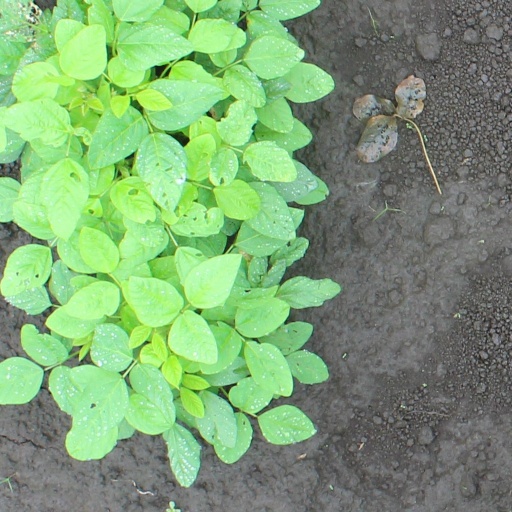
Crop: soybean